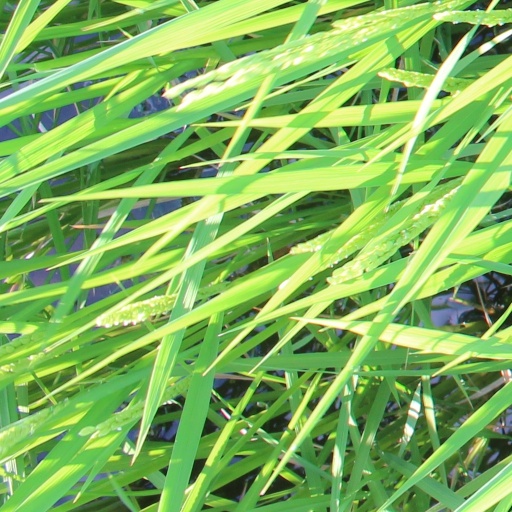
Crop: rice